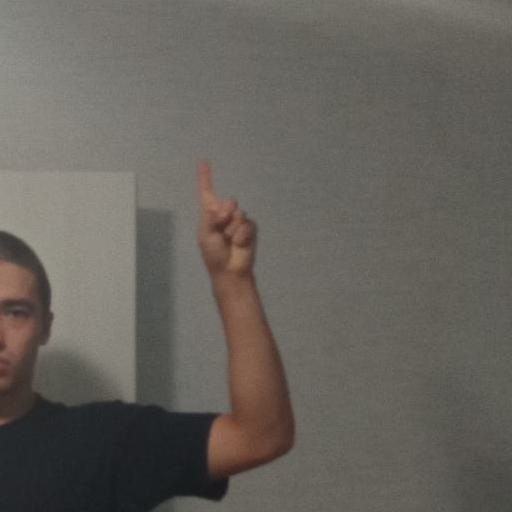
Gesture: one